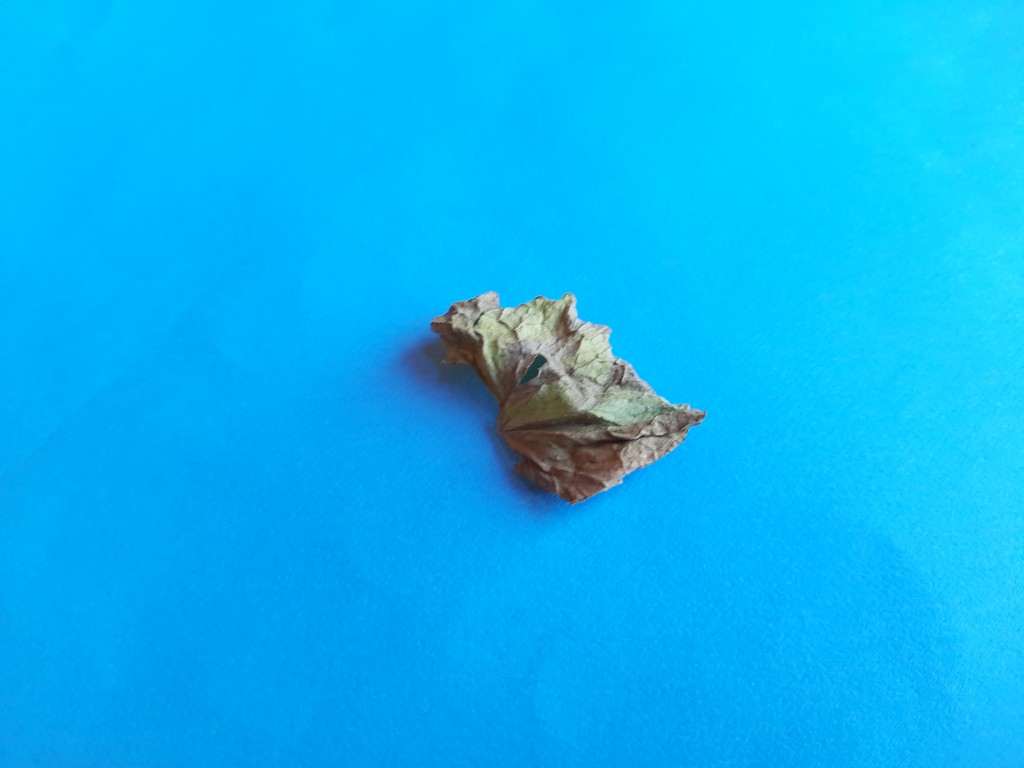
Label: Dried